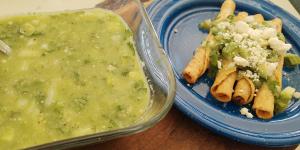
salsa para flautas